Intentional Logic

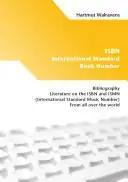

Intentional Logic: A Logic Based on Philosophical Realism is a book by Henry Babcock Veatch published in 1952.